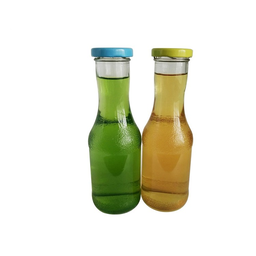
Label: glass